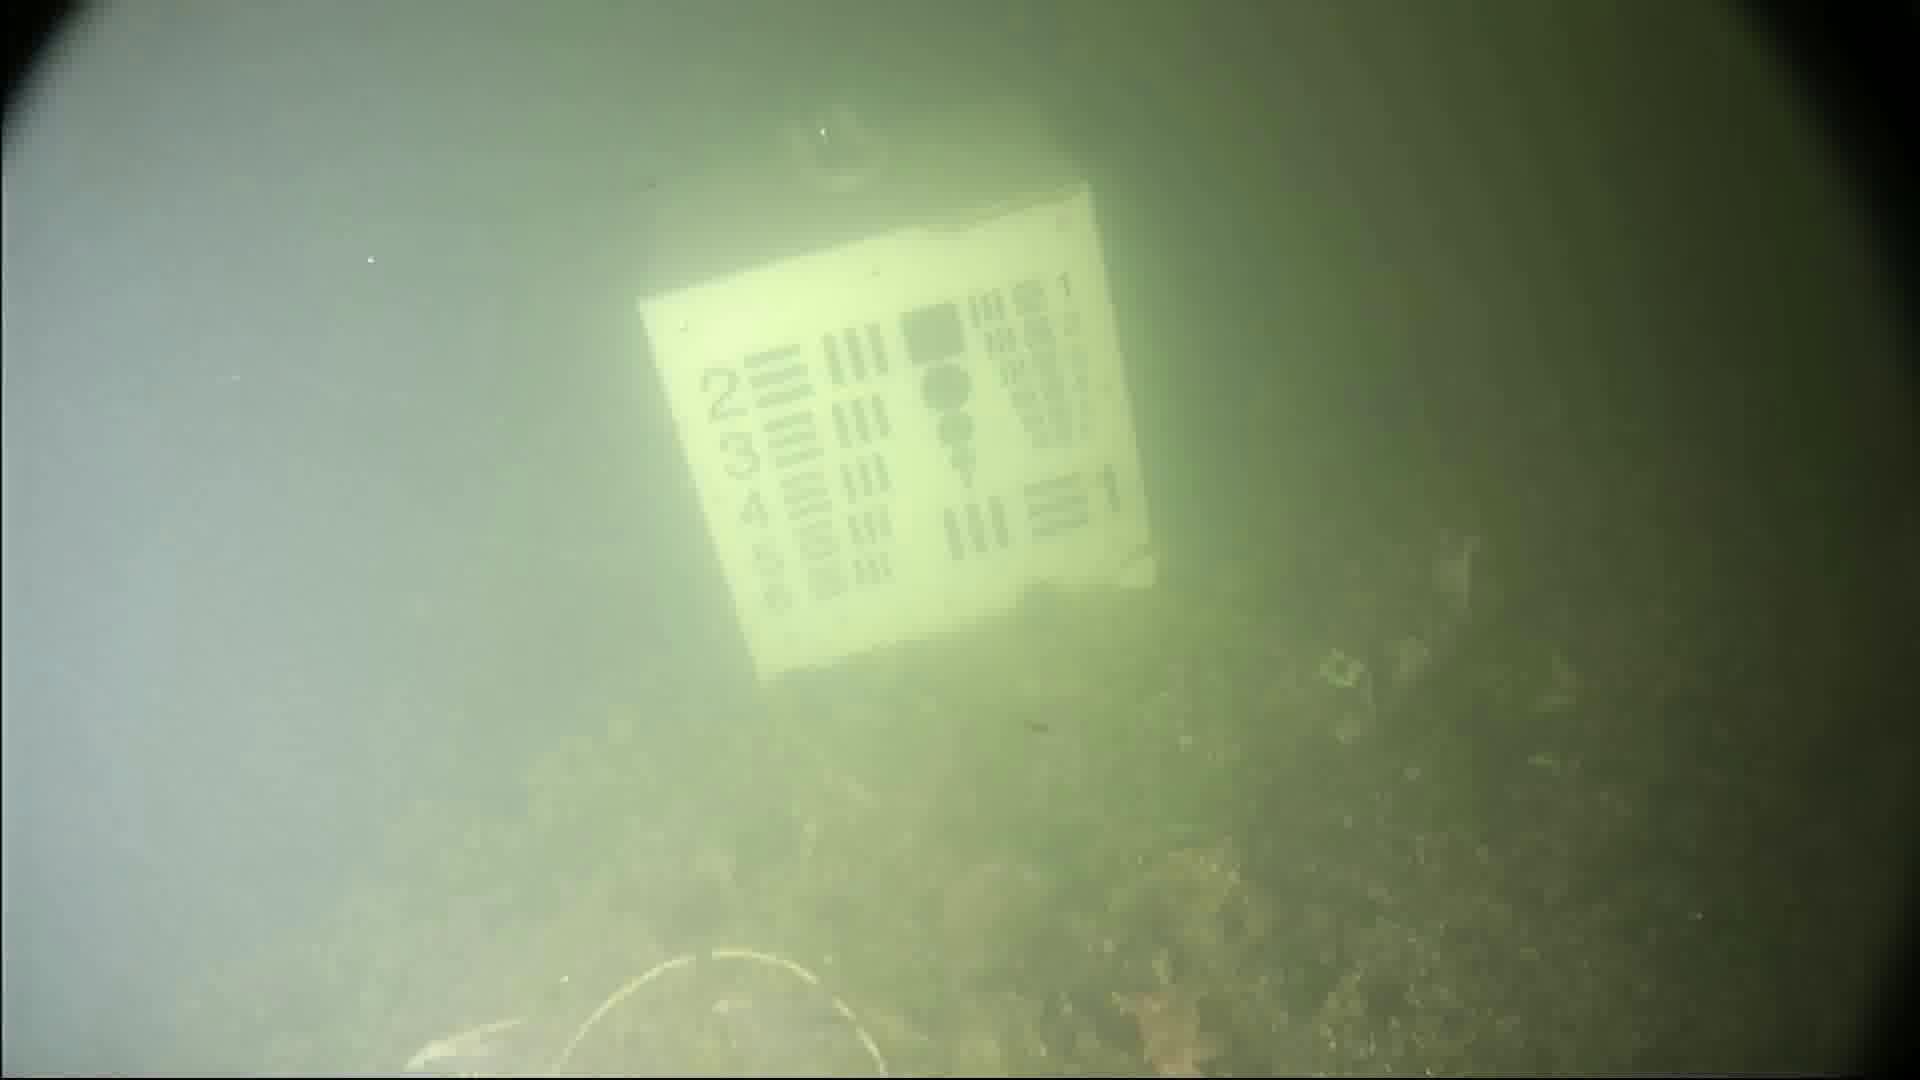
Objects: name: small_fish